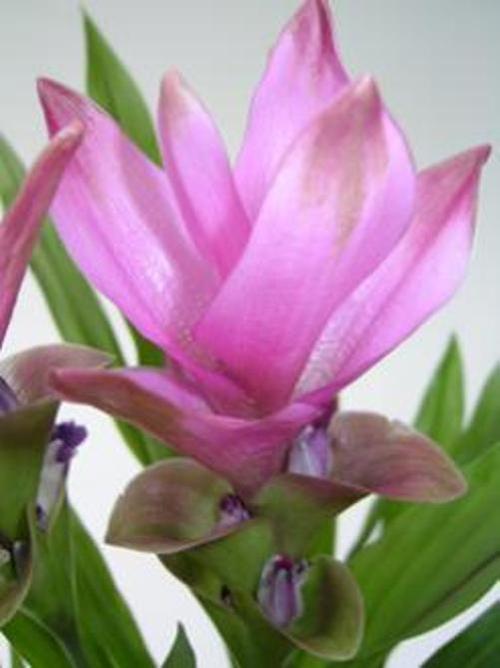
Label: siam tulip